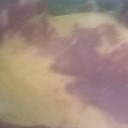
Label: Leaf_rust